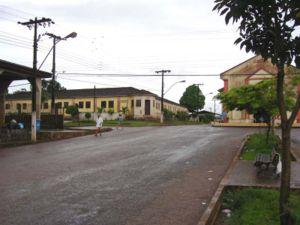
Oiapoque est une ville de l'État de l'Amapá au Brésil, situé le long du fleuve Oyapock faisant face à la ville française de Saint-Georges-de-l'Oyapock en Guyane.